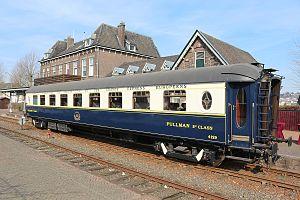
Les voitures CFF désignent les véhicules utilisés pour le transport de personnes par les Chemins de fer fédéraux suisses.
L’Étoile du Nord était un train reliant Paris à Amsterdam via Bruxelles qui circula à partir des années 1920 jusqu'au milieu des années 1990. Ce train, d'abord composé de voitures Pullman de la Compagnie des wagons-lits, tracté par des locomotives à vapeur, entrera dans le pool Trans-Europ-Express en 1957 avec l'arrivée d'automotrices diesel. Les rames Inox TEE PBA tractées par les nouvelles locomotives CC 40100 feront leur apparition en 1964, le début des années 1980 marque le début de la fin pour l'ensemble des trains TEE qui disparaissent progressivement pendant la décennie 1990. Les relations Paris - Bruxelles - Amsterdam seront assurées par les nouveaux TGV Thalys à partir de 1996.
Les voitures Pullman de la CIWL sont des voitures-salon construites à la fin des années 1920.
Aux États-Unis, Pullman faisait référence aux voitures-lits qui étaient construites et exploitées sur la plupart des réseaux américains par la Pullman Company créée par George Pullman, de 1867 au 31 décembre 1968.